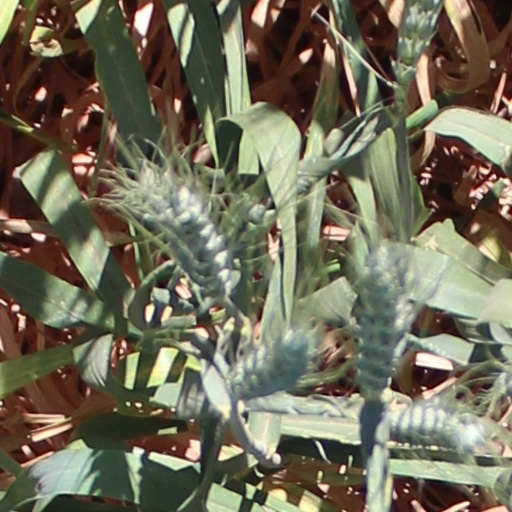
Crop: wheat